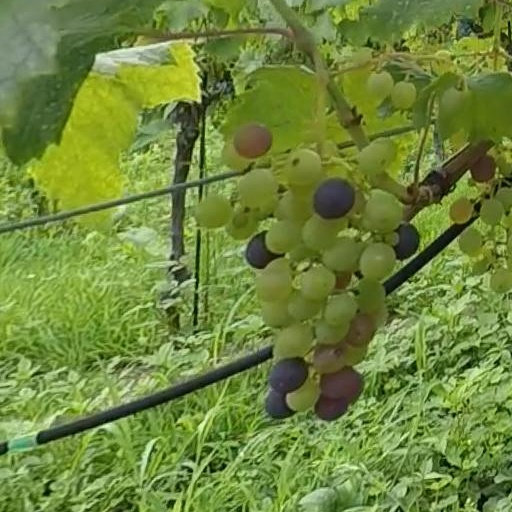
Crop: grape